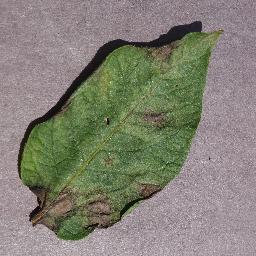
Label: Potato___Late_blight